City College of New York

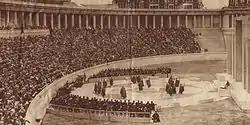
The former Adolph Lewisohn Stadium, now the site of the North Academic Center (1915)

City College's original campus, the Free Academy Building, existed from 1849 to 1907. The building was designed by James Renwick Jr. and was located at Lexington Avenue and 23rd Street in Gramercy Park. According to some sources, it was the first Gothic Revival college building on the East Coast. Renwick's building was demolished in 1928, and replaced in 1930 with a 16-story structure that is part of the present-day Baruch College campus.